Kalqa'il

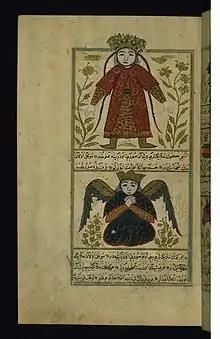
Muhammad ibn Muhammad Shakir Ruzmah-'i Nathani - The Angels Kalka'il and Shamsha'il - Walters W65949A - Full Page

Kalqa'il is an angel in Islam, who guards the entrance of the fifth heaven and governs the houris. He is also invoked in exorcist rites.